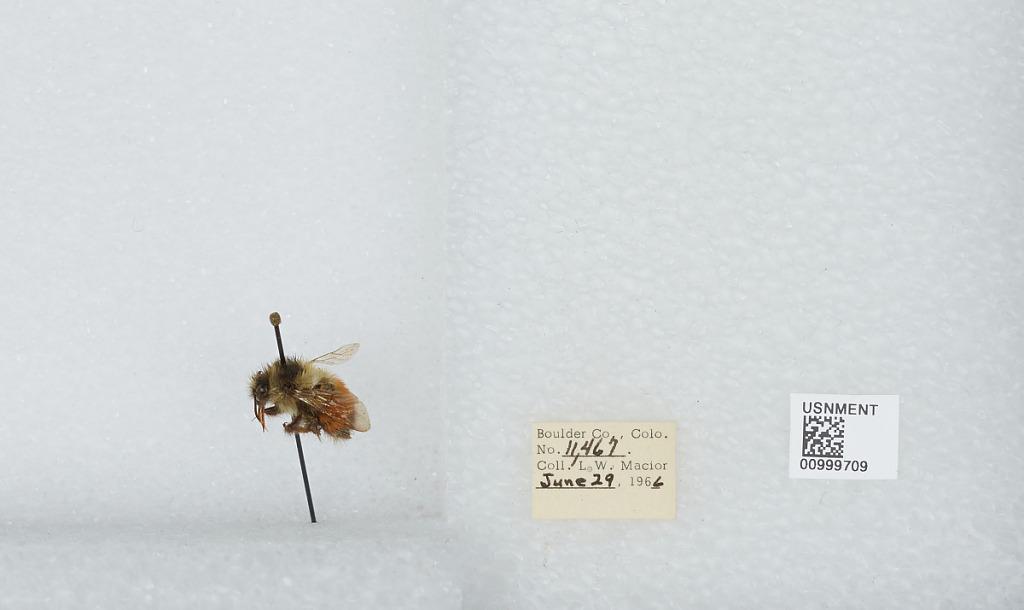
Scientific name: Bombus (Pyrobombus) melanopygus Nylander
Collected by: L. Macior
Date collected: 1966-6-29
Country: United States
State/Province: Colorado
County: Boulder
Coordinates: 40.015, -105.27